University of New Hampshire Observatory

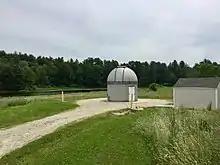

University of New Hampshire Observatory is an astronomical observatory owned and operated by the University of New Hampshire. It is located in Durham, New Hampshire (USA) near the old Durham Reservoir. The main telescope is a Schmidt–Cassegrain reflecting telescope donated to the observatory in 1984. It is used only for educational purposes.